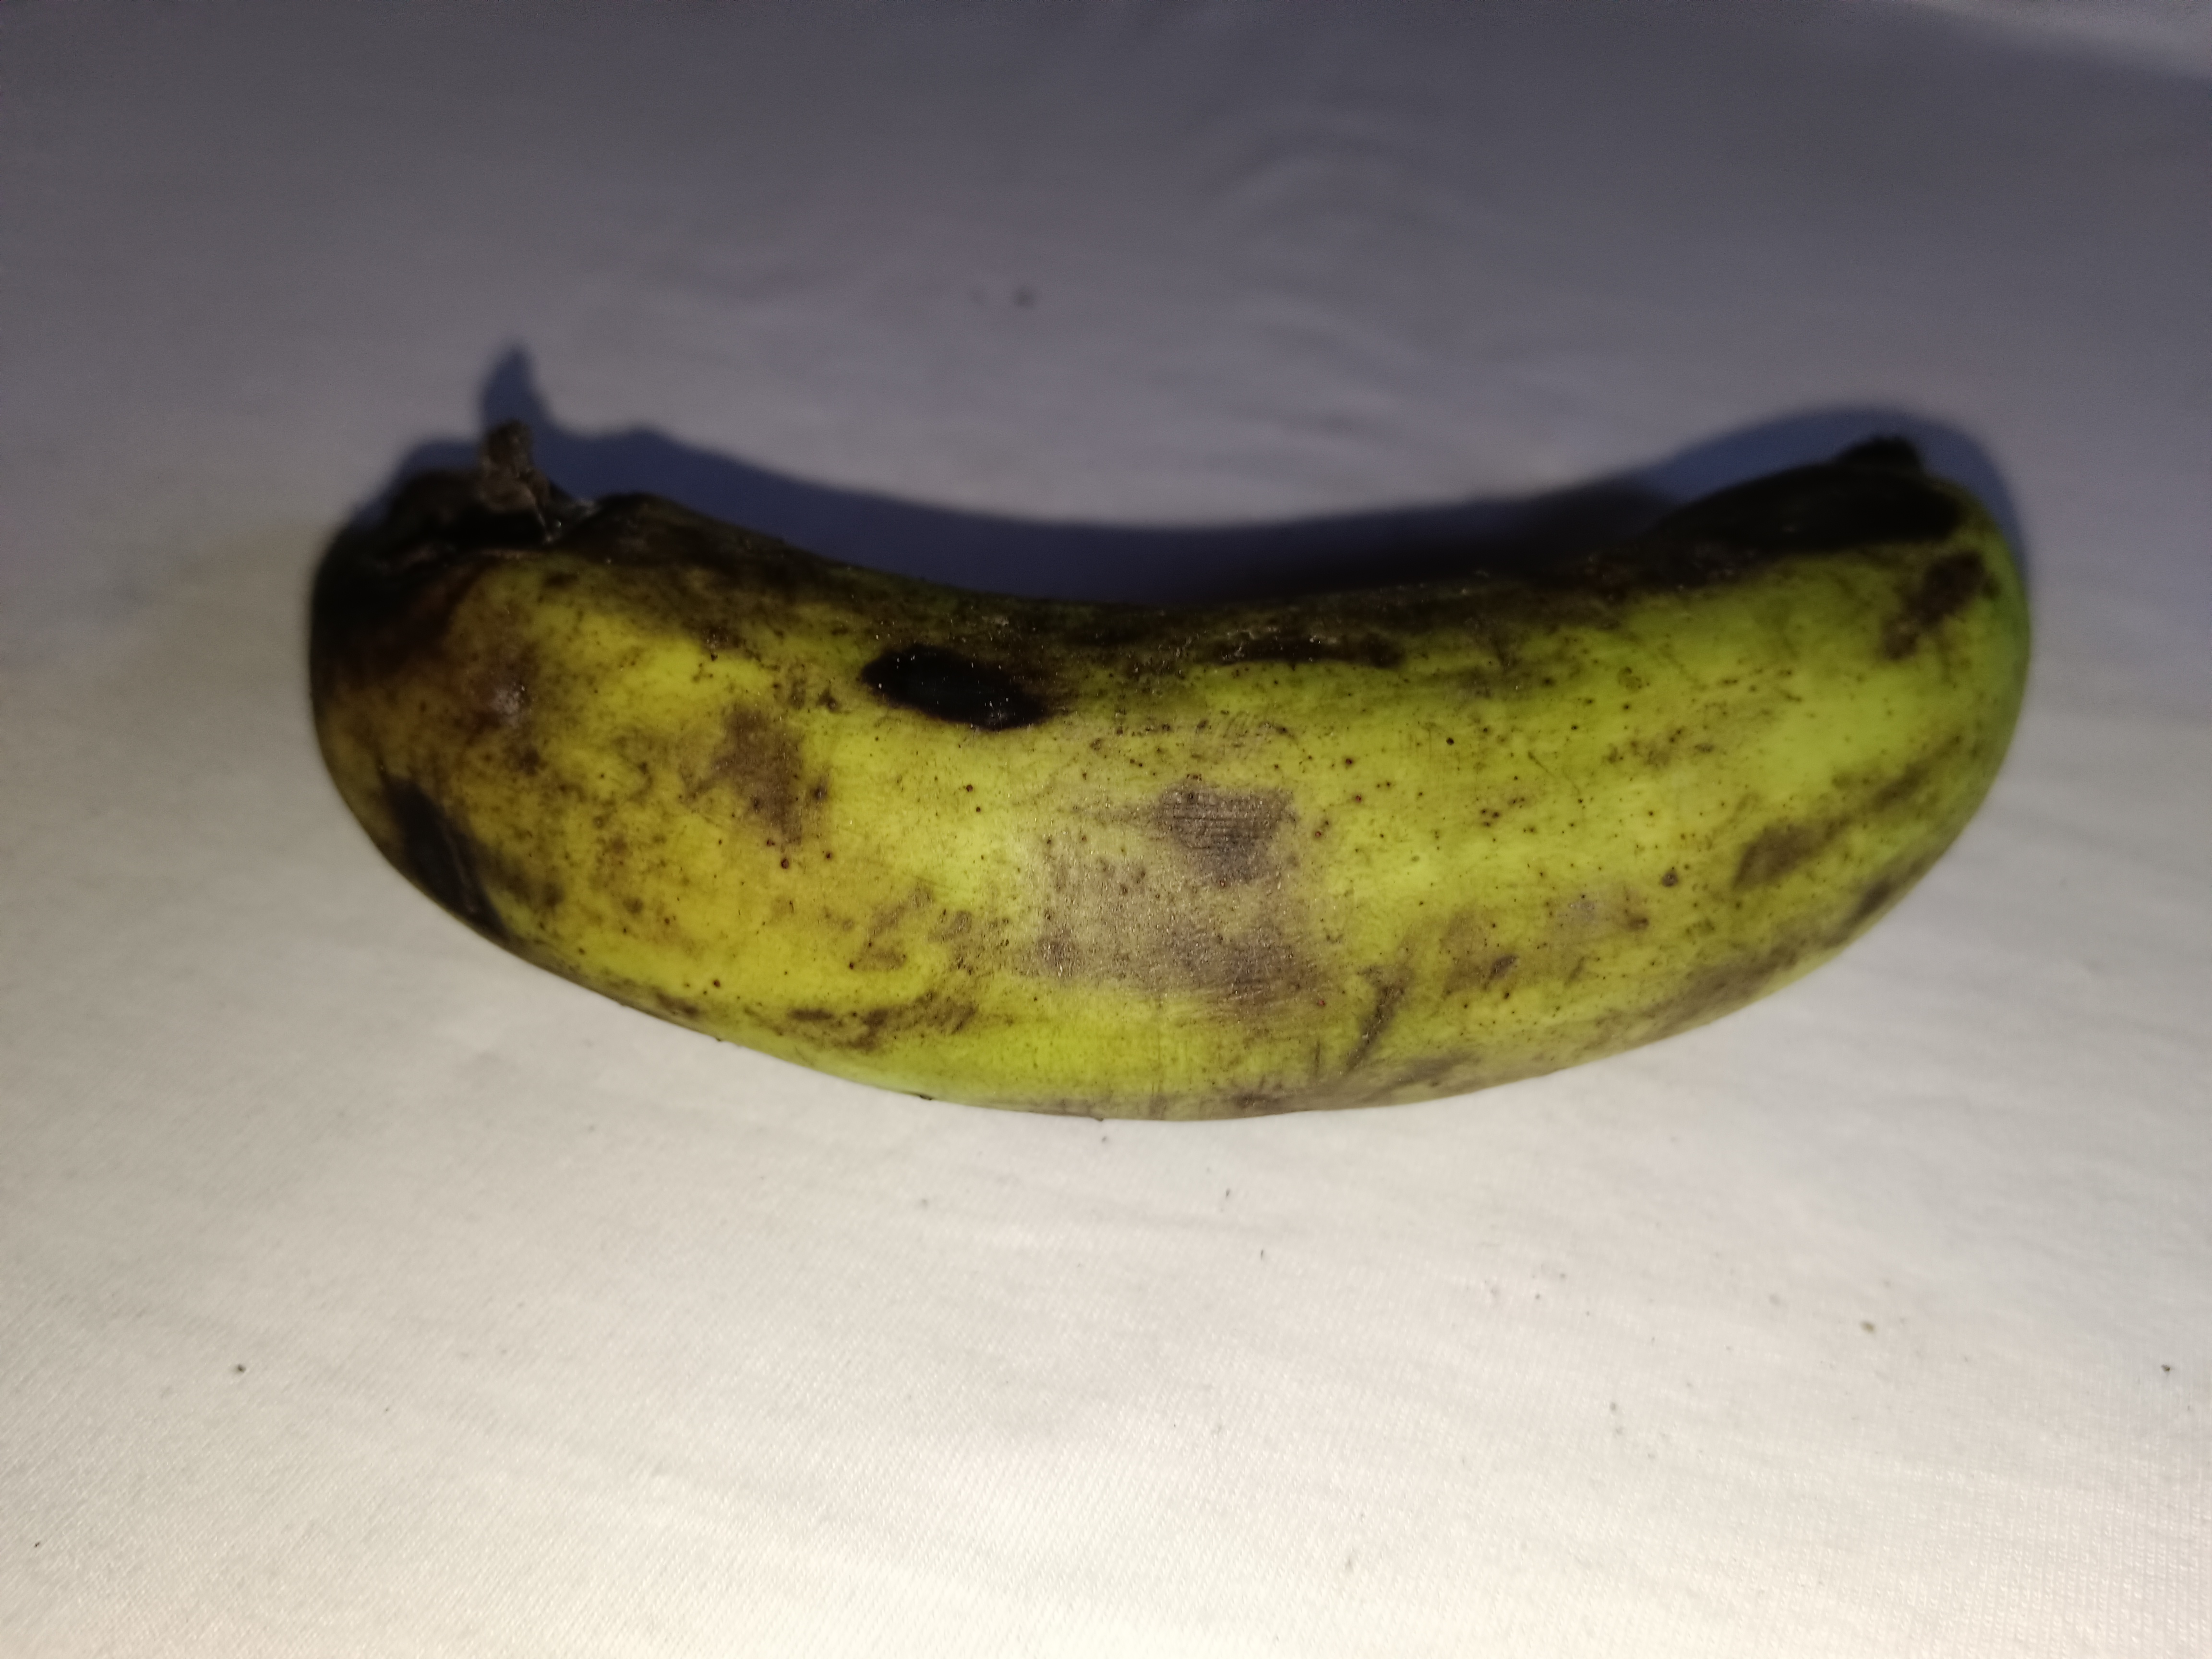
Banana variety: Shagor